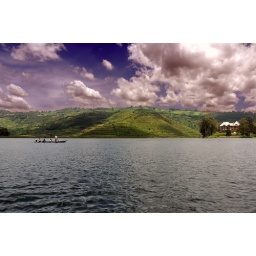
family travels by canoe to lake bunyoni's weekly market